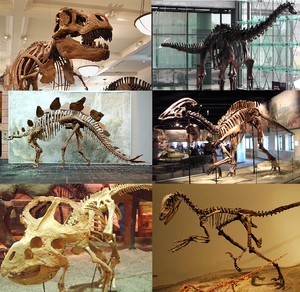
L'erreur scientifique consiste en un raisonnement ou une procédure ne respectant pas un ensemble de règles reconnues par la communauté scientifique. À la différence de la fraude scientifique, elle est involontaire. Elle se retrouve dans tous les domaines des sciences sous de multiples formes. Les erreurs scientifiques doivent aussi être distinguées des idées reçues du moins toutes celles qui ne sont pas partagées par une partie de la communauté scientifique.